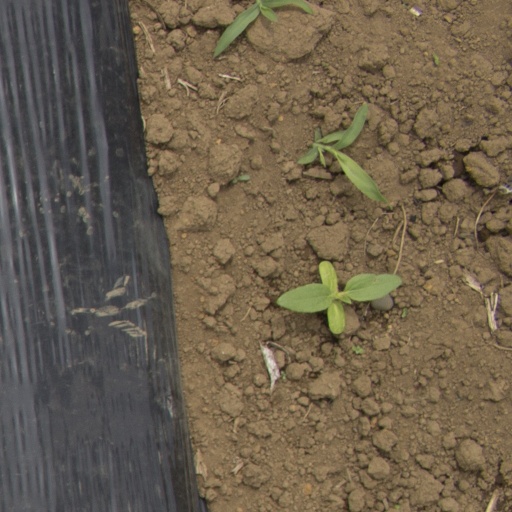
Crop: Jerusalem artichoke